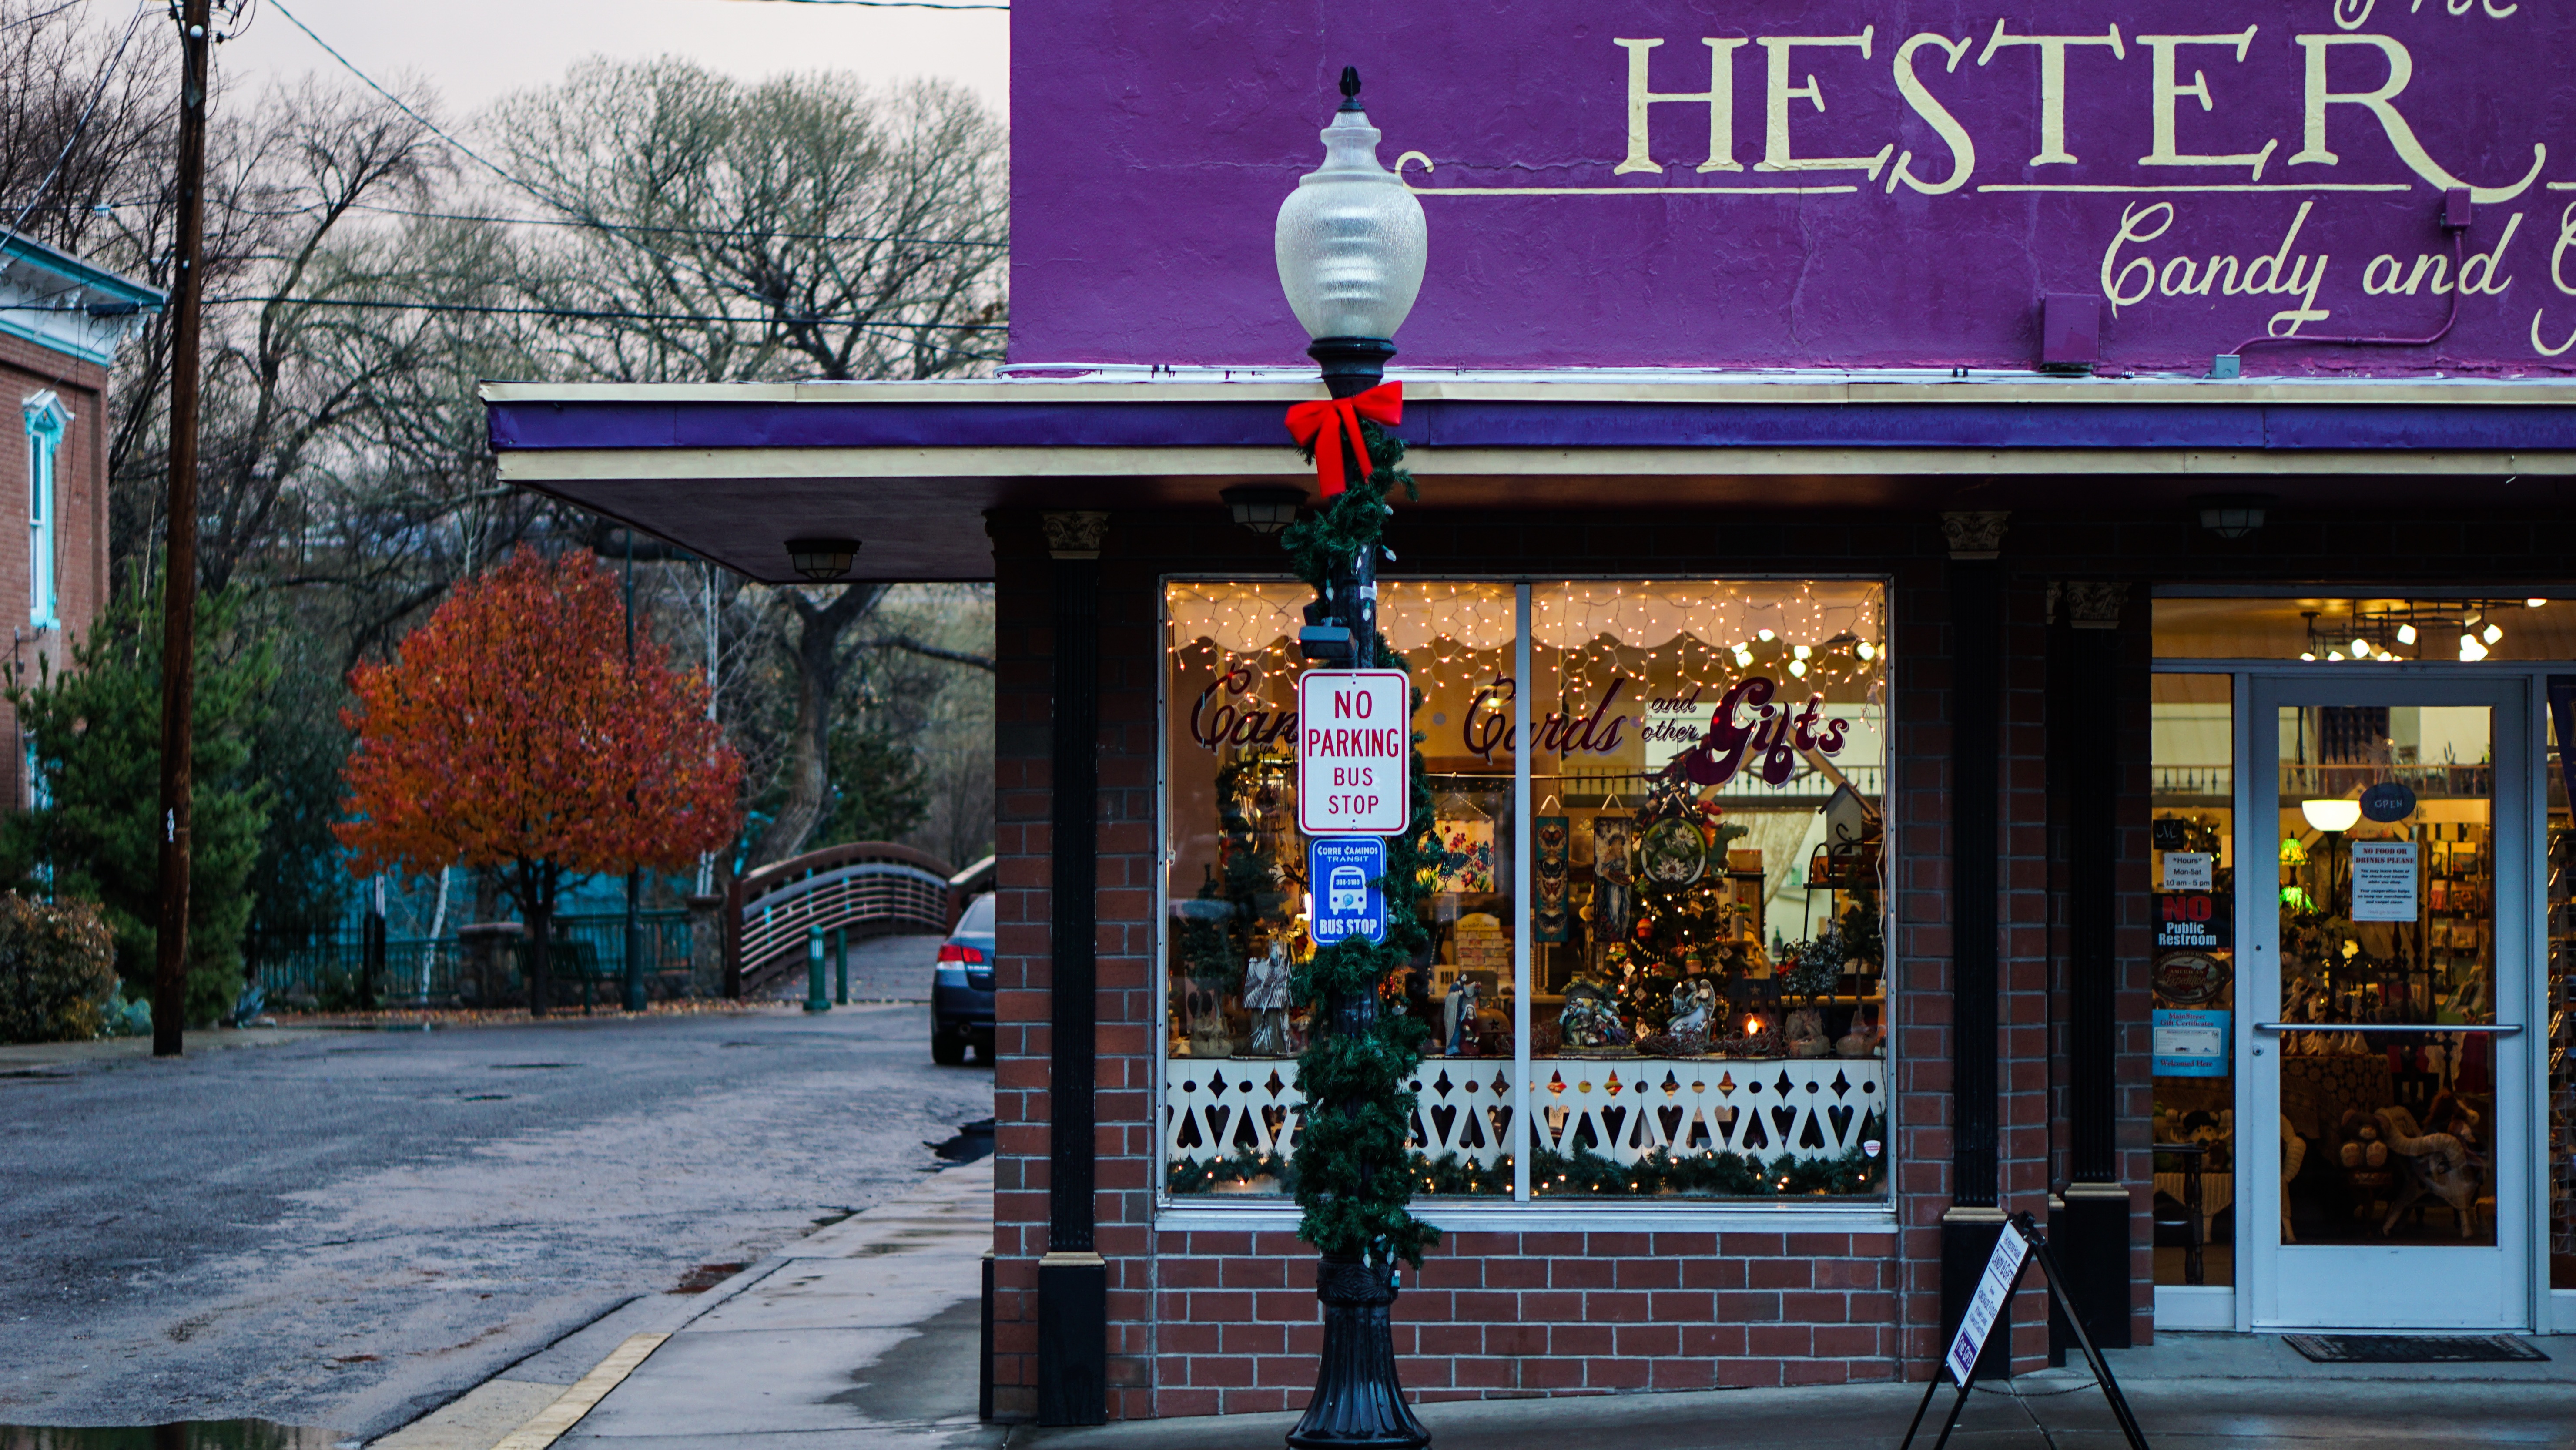
road, street, town, restaurant, city, downtown, shopping